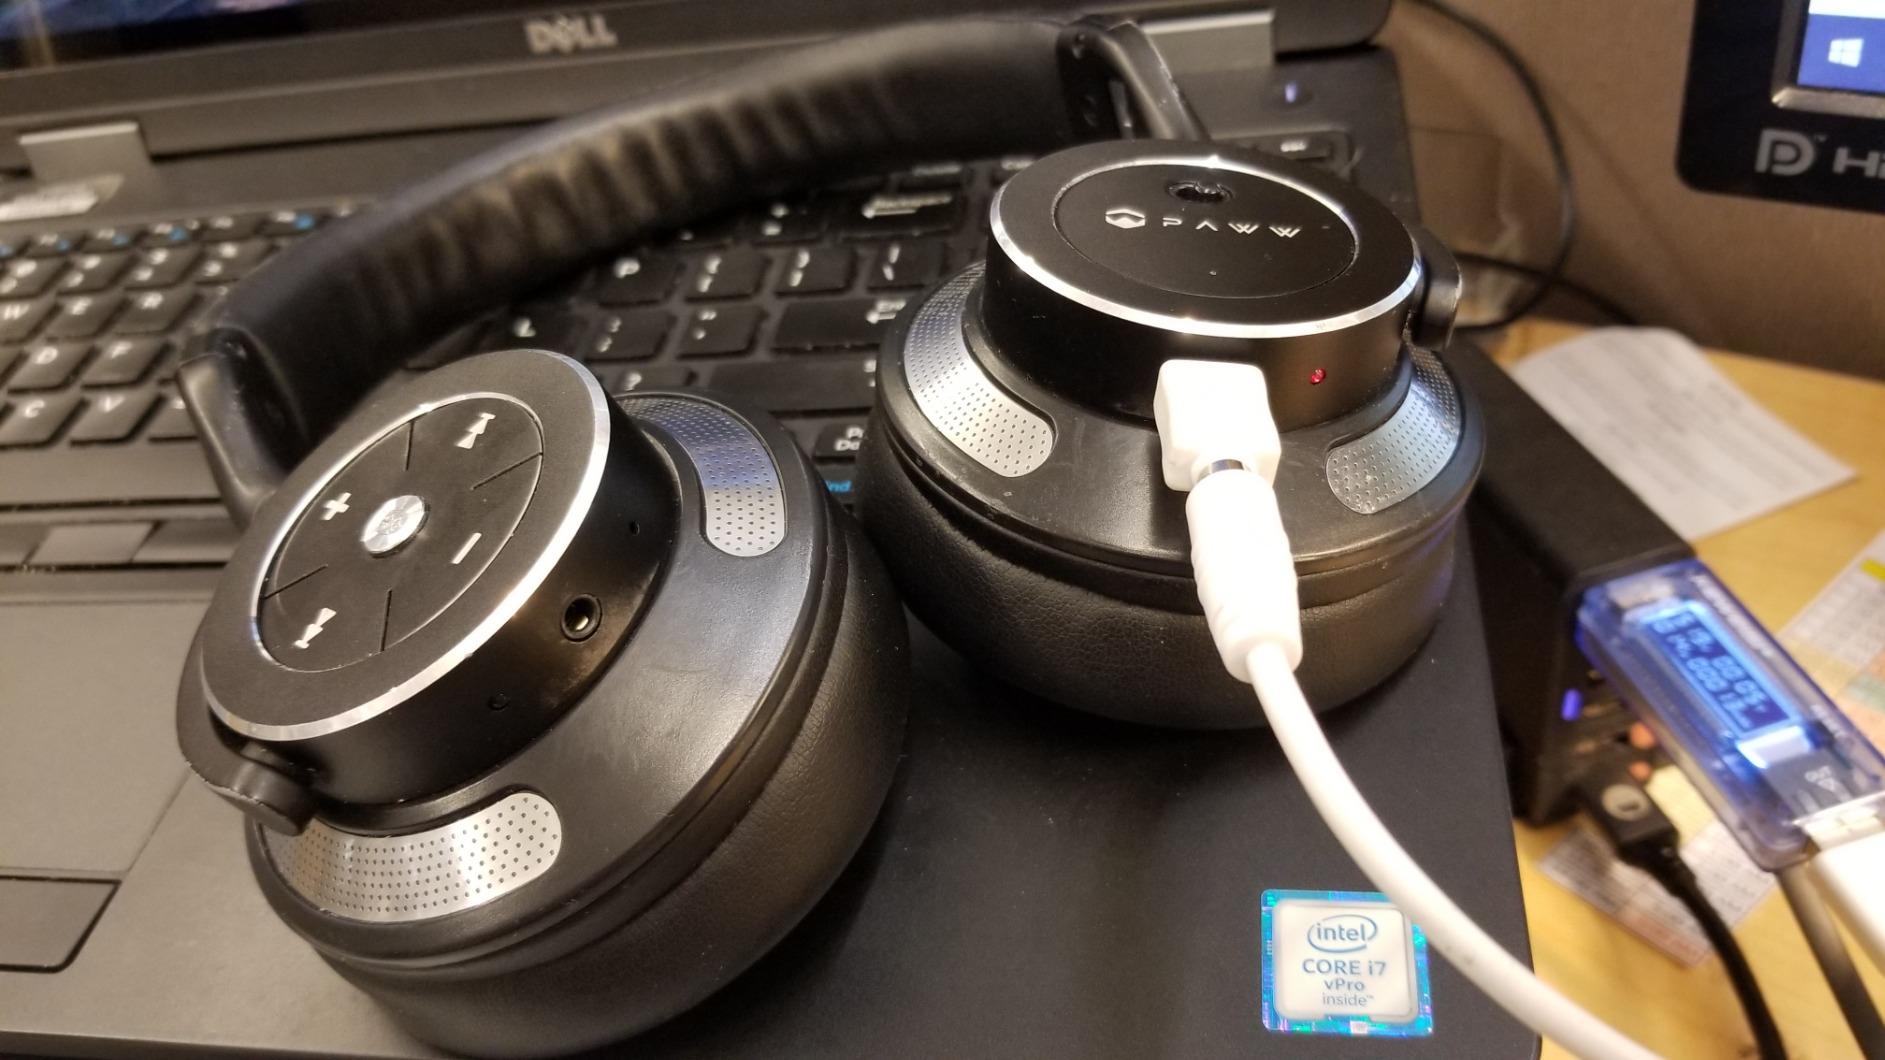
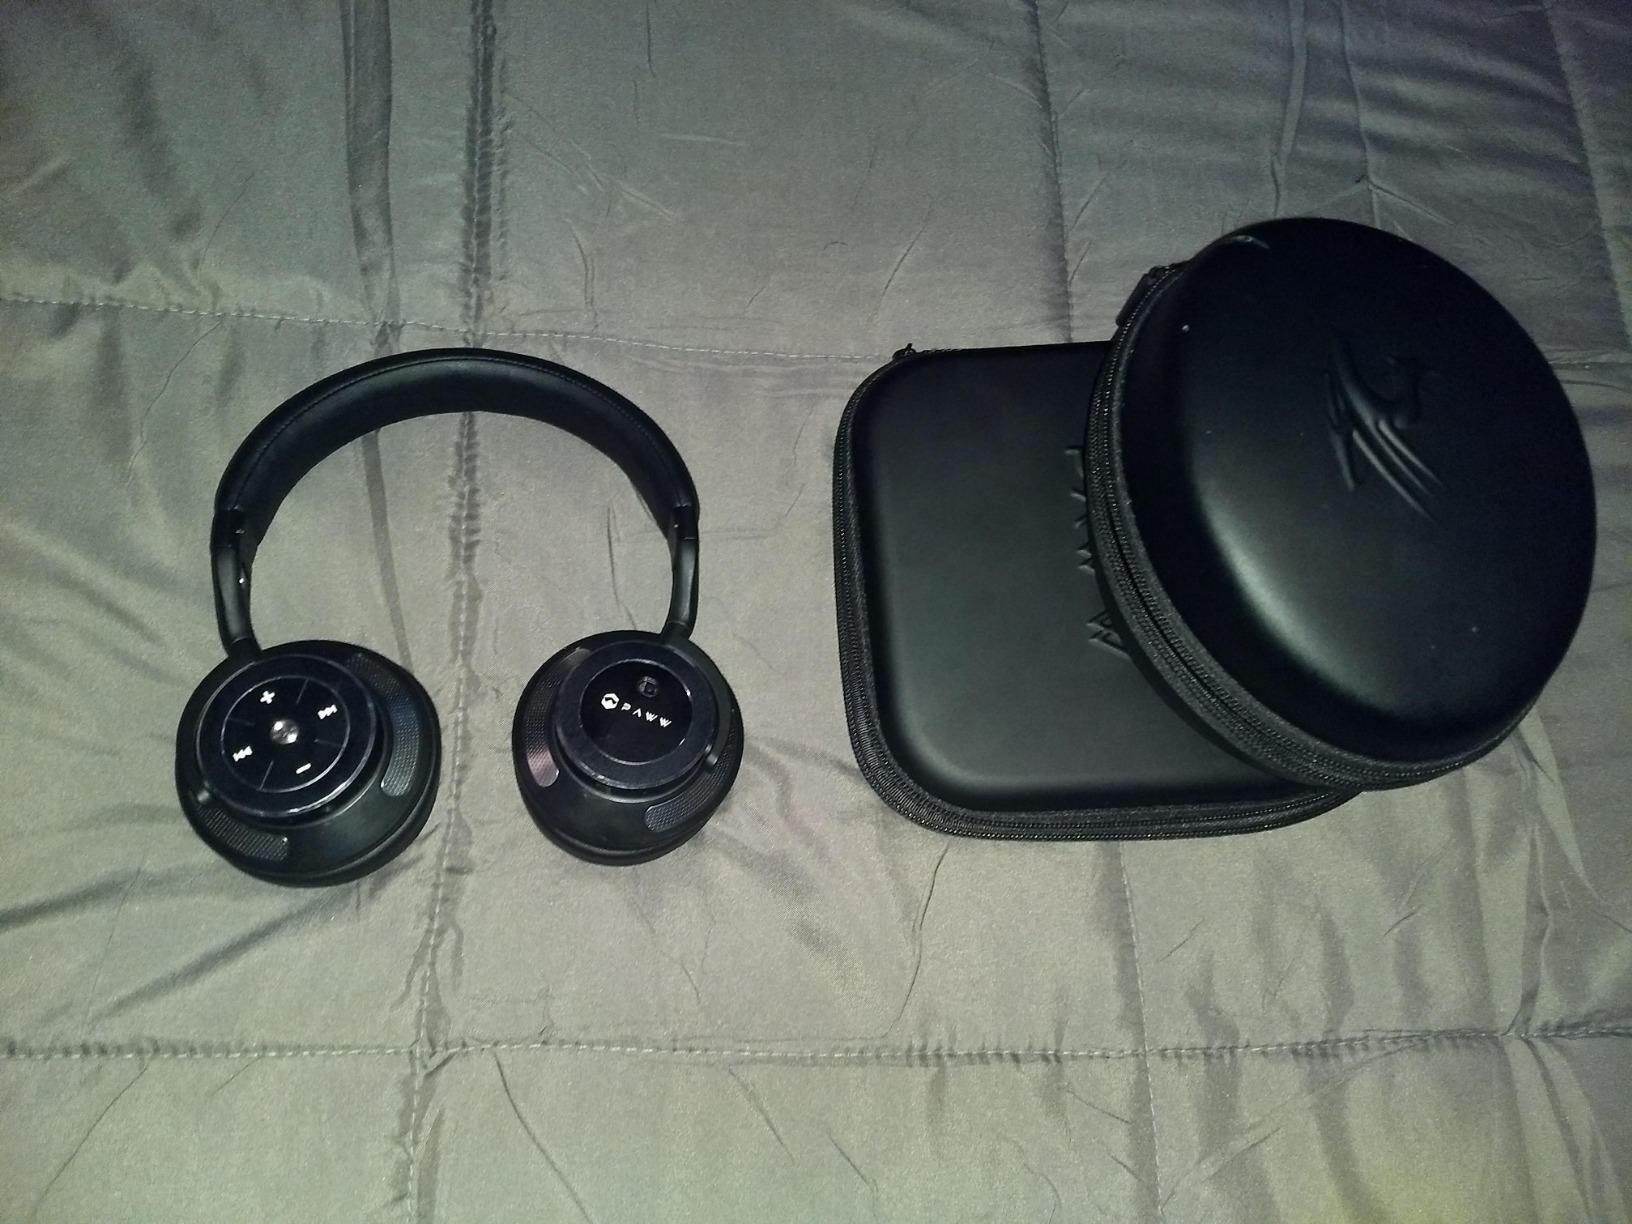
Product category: headphones
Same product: yes